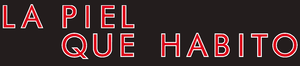
Huden jeg bor i
Huden jeg bor i er et spansk film-drama, med bl.a. Antonio Banderas, instrueret af Pedro Almodóvar.